Kristiansund Airport, Kvernberget

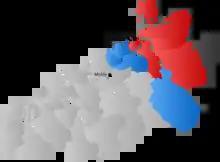
The airport's catchment area (red) and areas which are in equilibrium between Kristiansund Airport and Molde Airport, Årø (blue)

SAS Commuter's routes to Bergen and Trondheim were taken over by Widerøe in 2010. BMI Regional introduced a daily round trip with an Embraer 135 from Kristiansund to Aberdeen on 28 August 2013, targeting the oil industry. The airline commenced a domestic route on 23 January 2014, to Stavanger Airport, Sola. This route was terminate din May the same year.